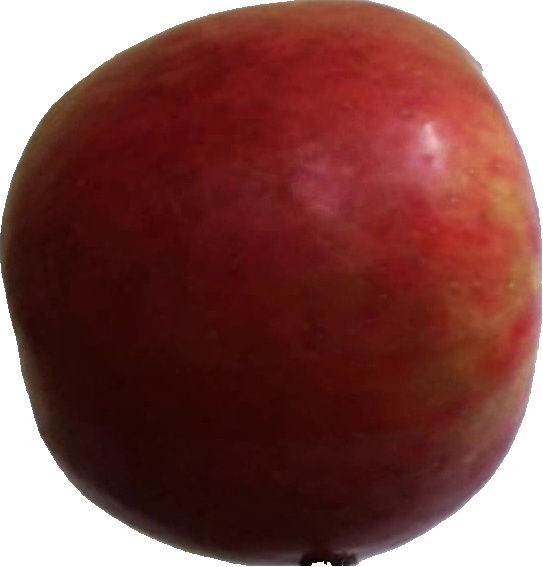
Label: apple_crimson_snow_1